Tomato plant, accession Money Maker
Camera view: horizontal (90 deg, fisheye); turntable rotation: 180 degrees
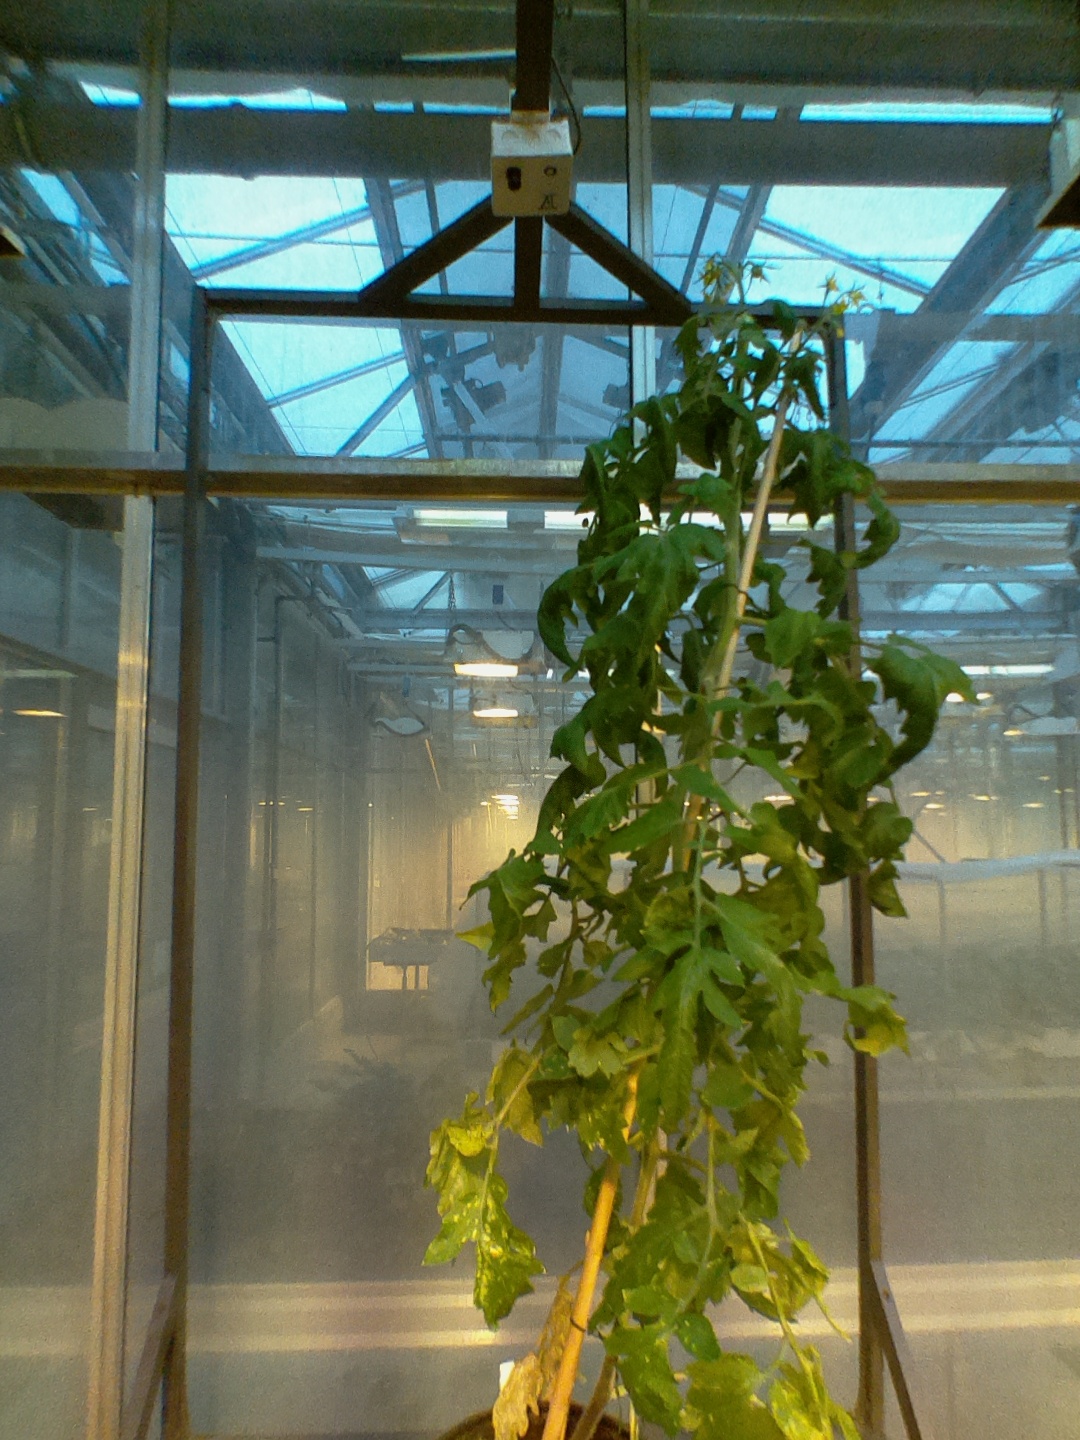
BBCH growth stage 70: Fruits at the main stem or branches visibles